GCR Class 8K

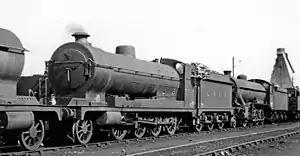
No. 3758 at Whitemoor Depot

The Great Central Railway (GCR) Class 8K 2-8-0 is a class of steam locomotive designed for heavy freight. Introduced in 1911, and designed by John G. Robinson, 126 were built for the GCR prior to the First World War. Including wartime construction for the British Army ROD and the post-war GCR Class 8M, the class and its derivatives totalled 666 locomotives.